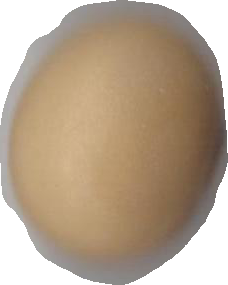
Variety: Dega